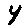
Label: 4